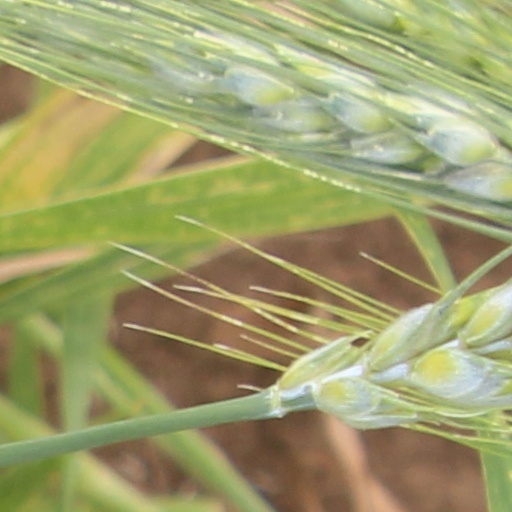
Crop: wheat